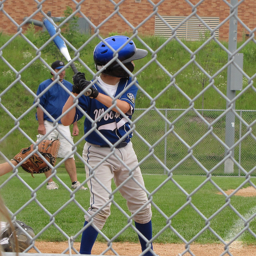
a young baseball player holding a bat on a field
A young man holding a bat on a baseball field.
A boy holds a bat and waits for the incoming pitch.
A child on a field with a baseball bat.
A young guy is playing baseball on the field in the gate.